Catopsilia pomona

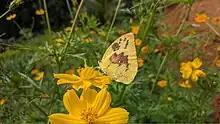
Form Catilla

Quoted from Bingham, C. T. (1907) "The Fauna of British India, Including Ceylon and Burma: Butterflies" volume 2.